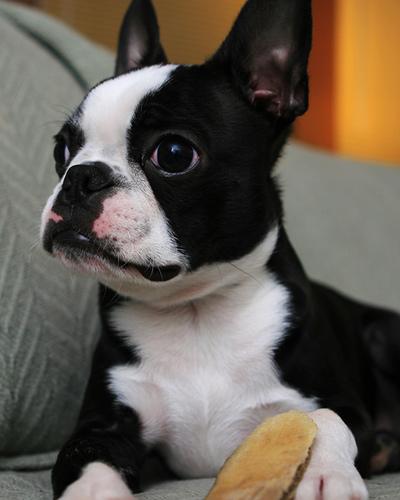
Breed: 230-n000084-Boston_bull